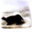
Label: skunk